1981 European Cup final

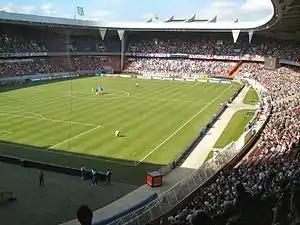
The Parc des Princes, which was hosting the final for the third time.

Liverpool were appearing in their third European Cup final. They had won their two previous appearances in 1977 and 1978. Real Madrid were appearing in their ninth final, they had won the competition six times, including a record five successive victories from 1956 to 1960. Their sixth victory was in 1966, while their two losses were in 1962 and 1964.